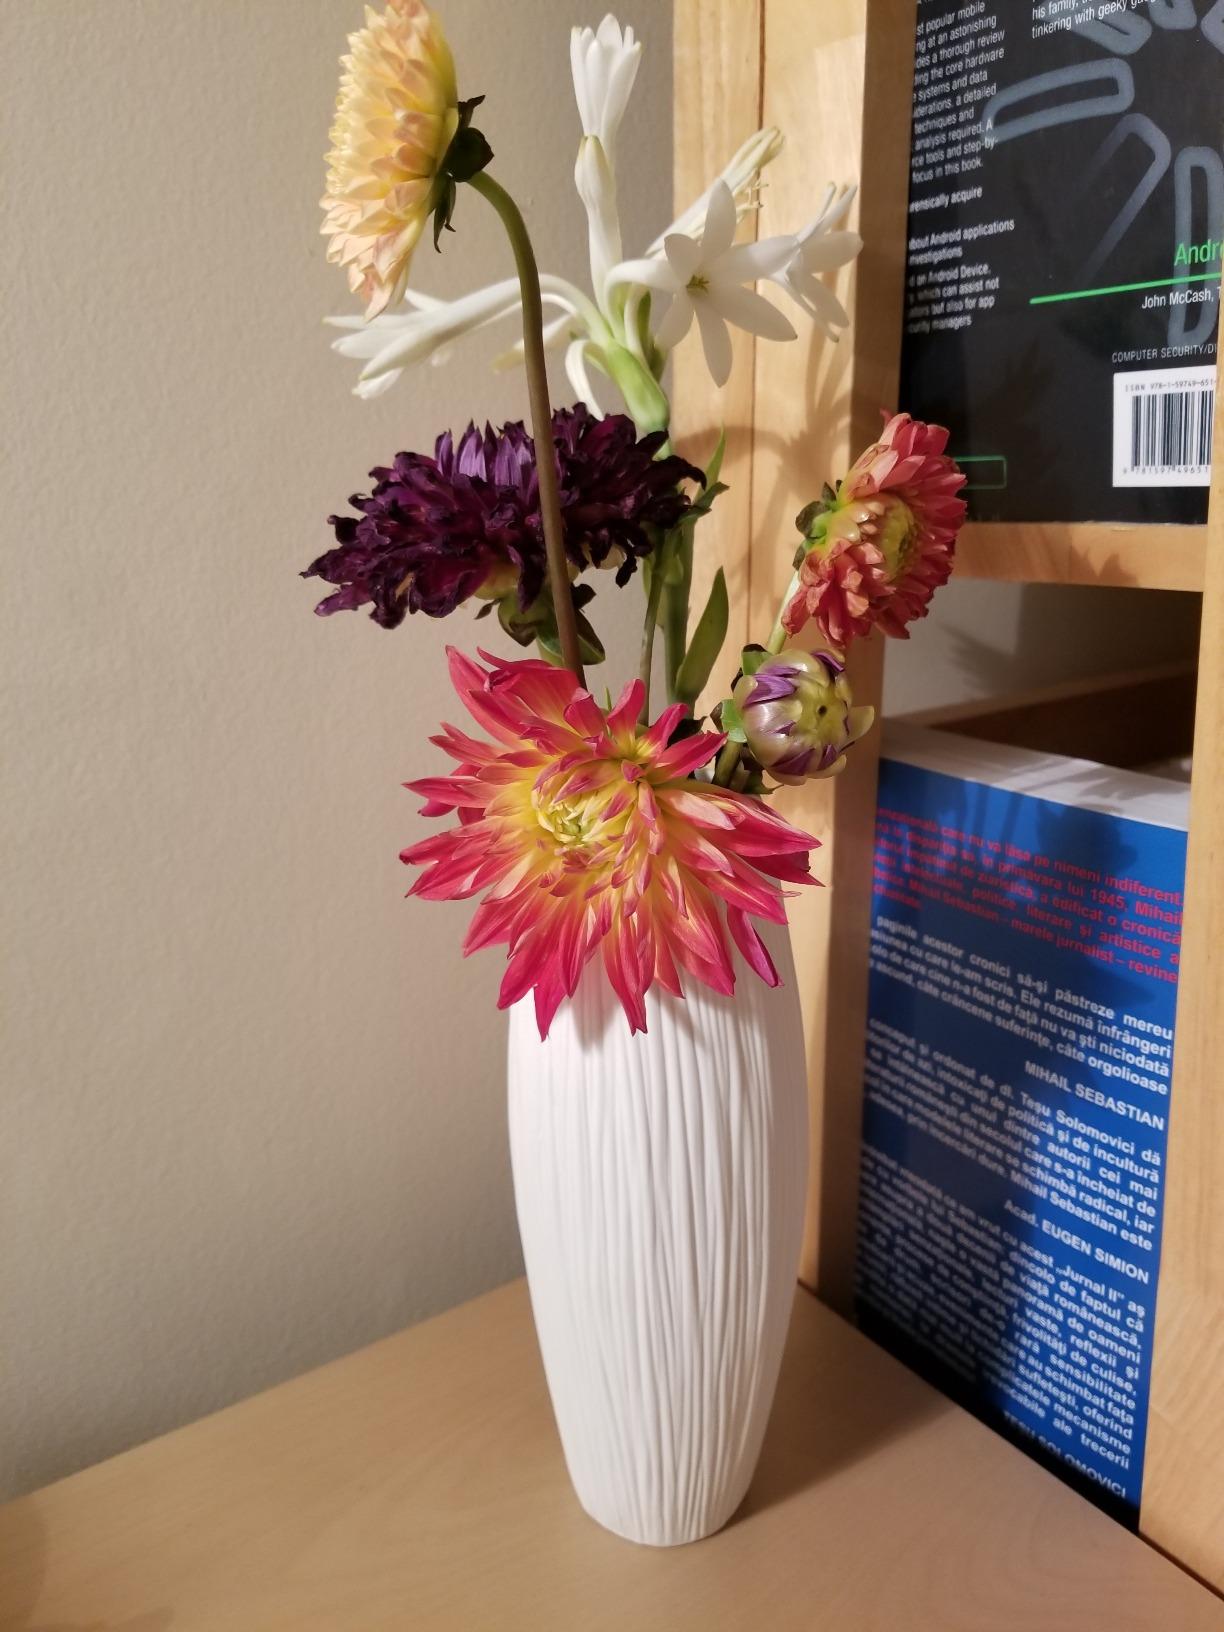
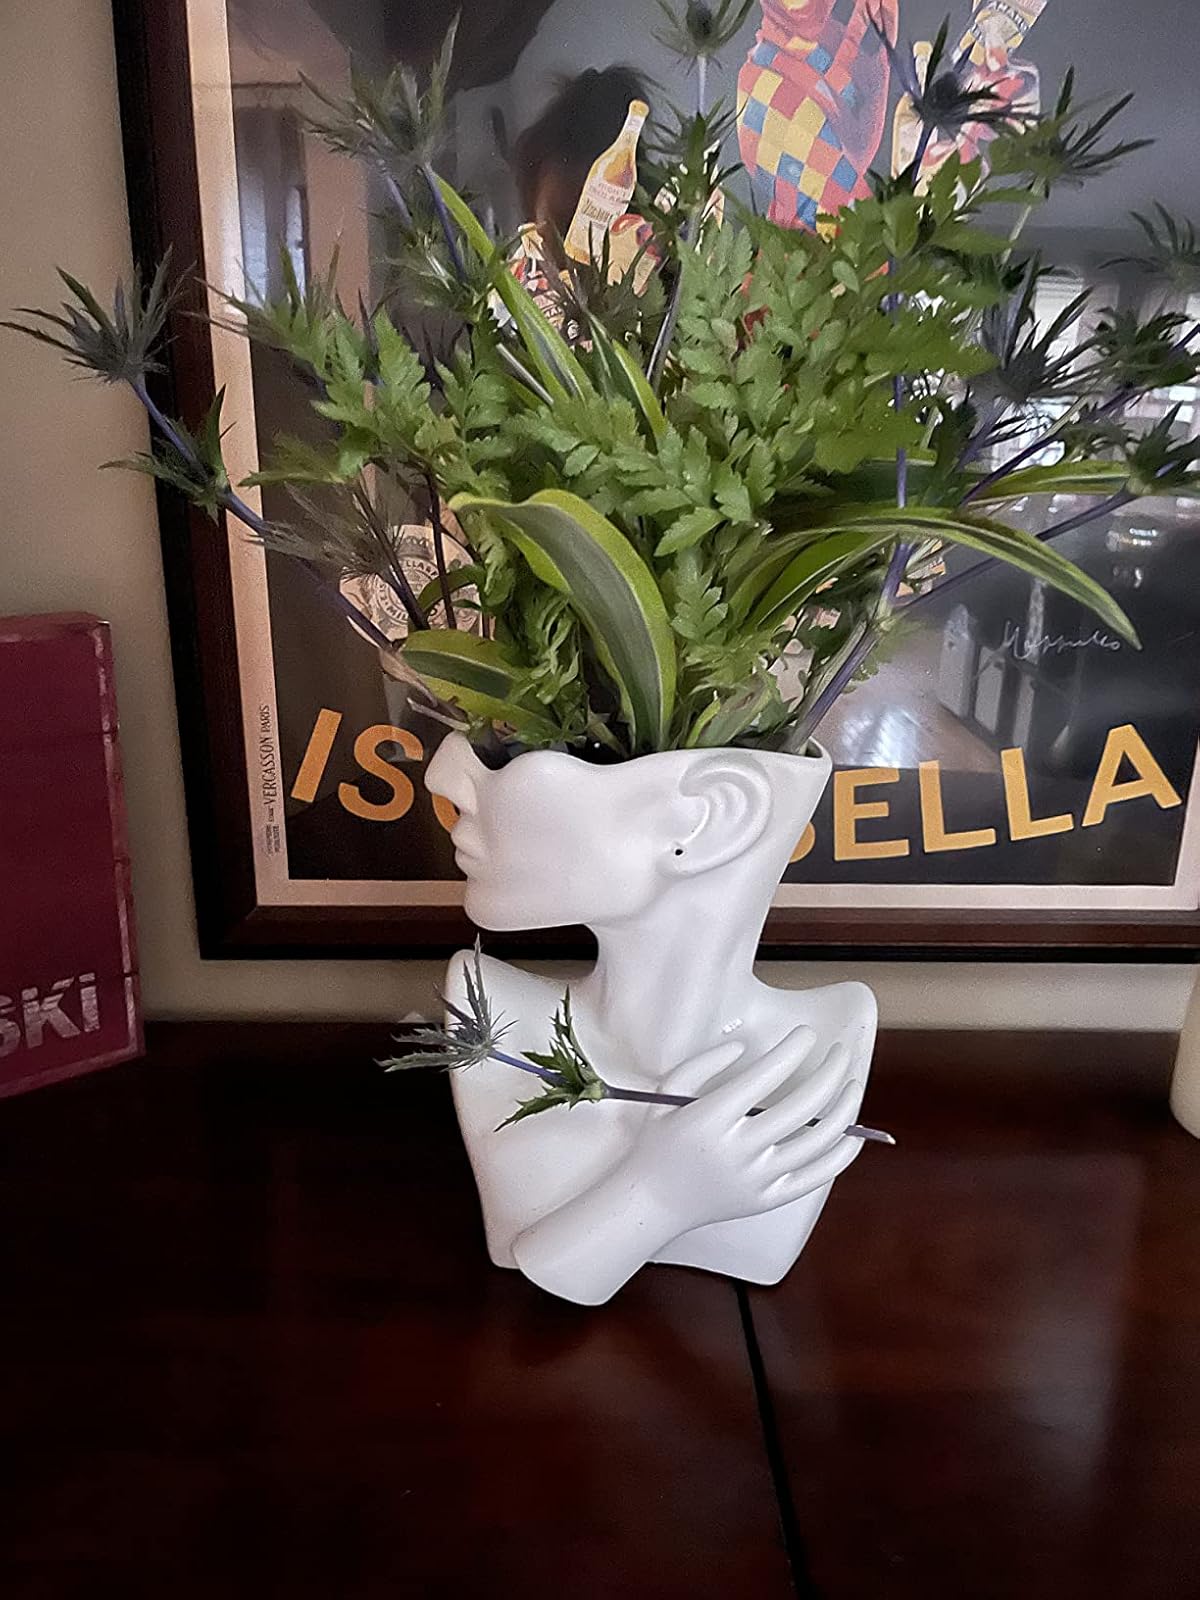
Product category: vase
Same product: no